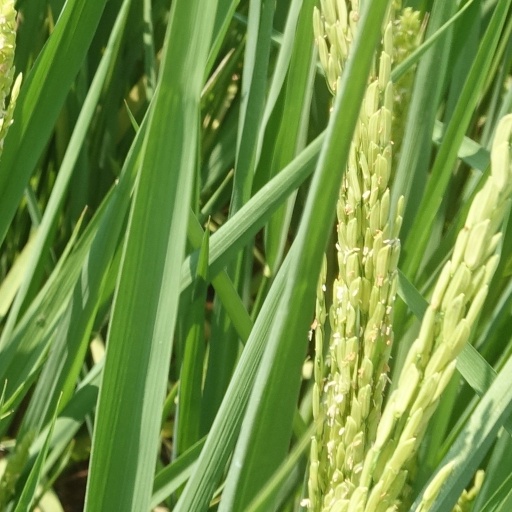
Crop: rice